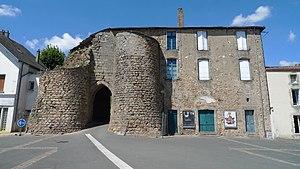
Mauléon dans les Deux Sèvres. Porte d'entrée des fortifications, avec vestige de rainures d'une herse. Première construction des fortifications au XIIème siècle. reconstruction au XIIIème siècle
Mauléon est une commune du centre-ouest de la France située dans le département des Deux-Sèvres en région Nouvelle-Aquitaine. Elle a obtenu le label Village étape en 2016.